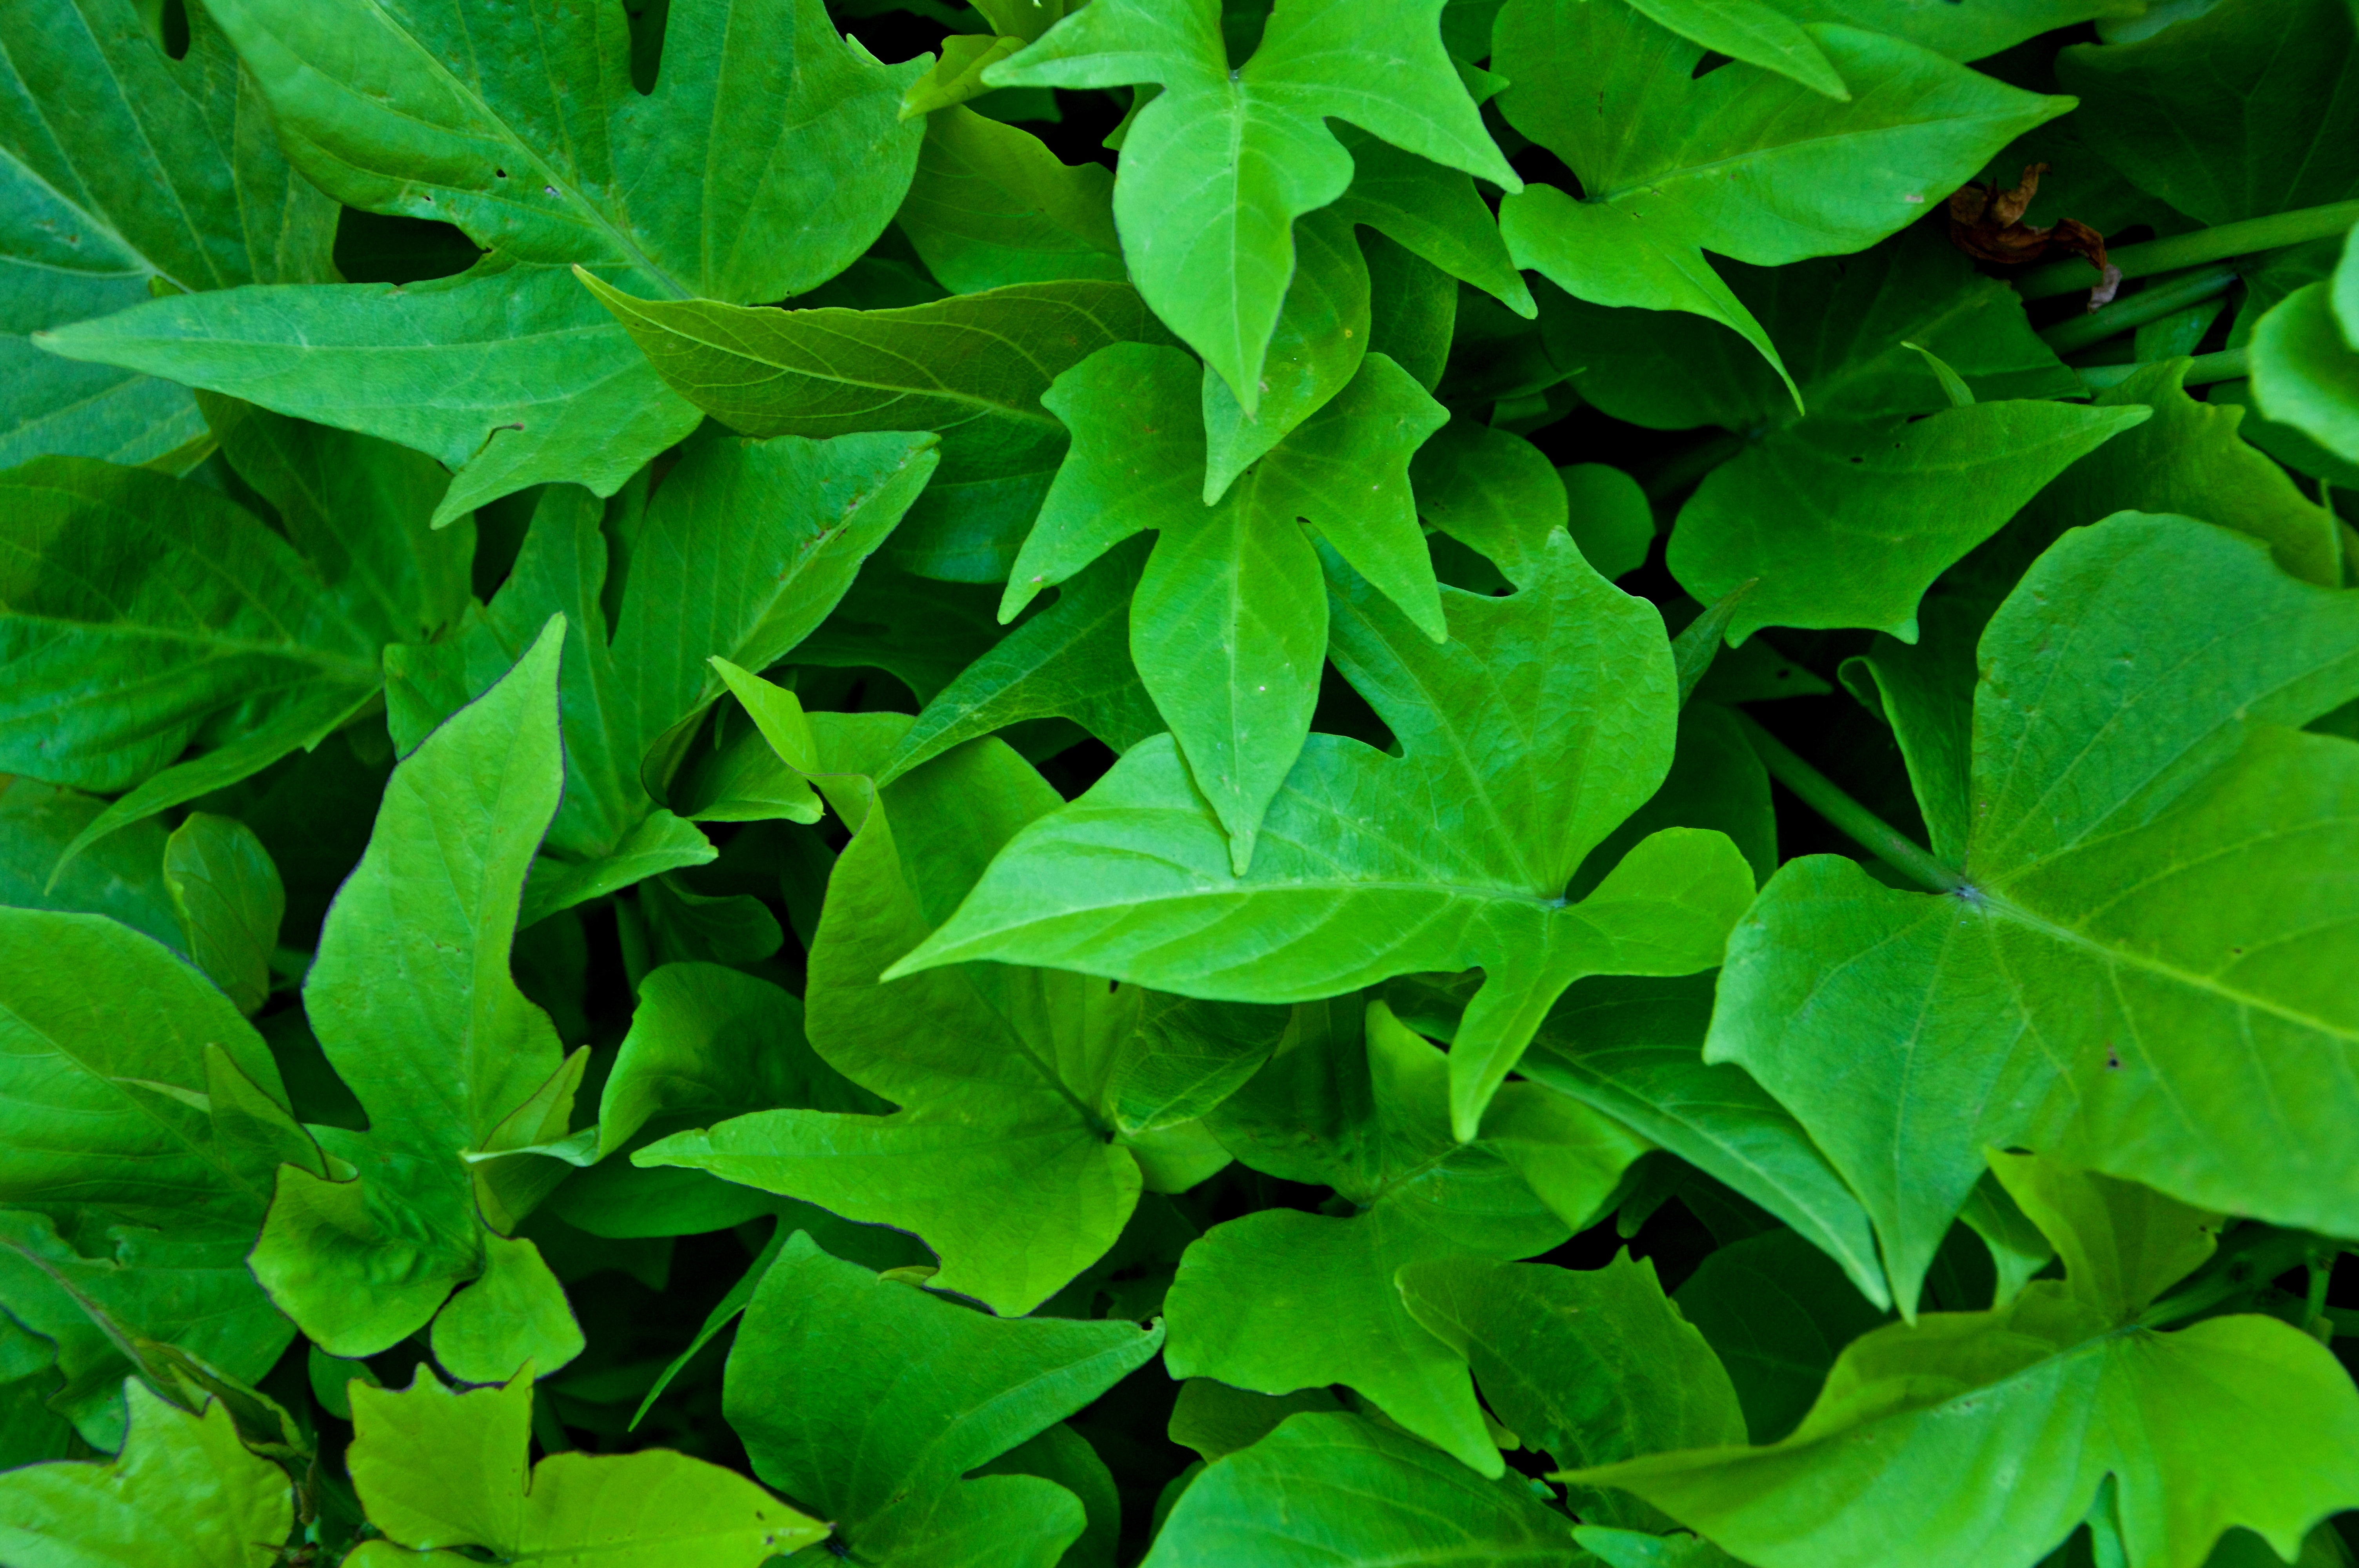
tree, nature, plant, leaf, flower, decoration, food, green, herb, produce, vegetable, ivy, botany, leaves, background, shrub, textures, planting, hedge, green leaf, flowering plant, shadow play, annual plant, woody plant, land plant, apiales